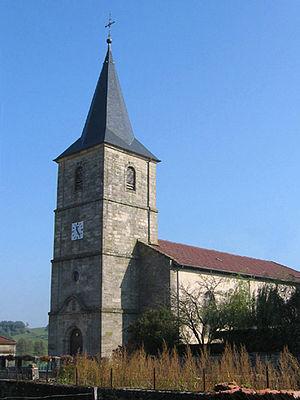
Eglise de l'Invention de Saint-Etienne
Escles est une commune française située dans le département des Vosges, en région Grand Est.